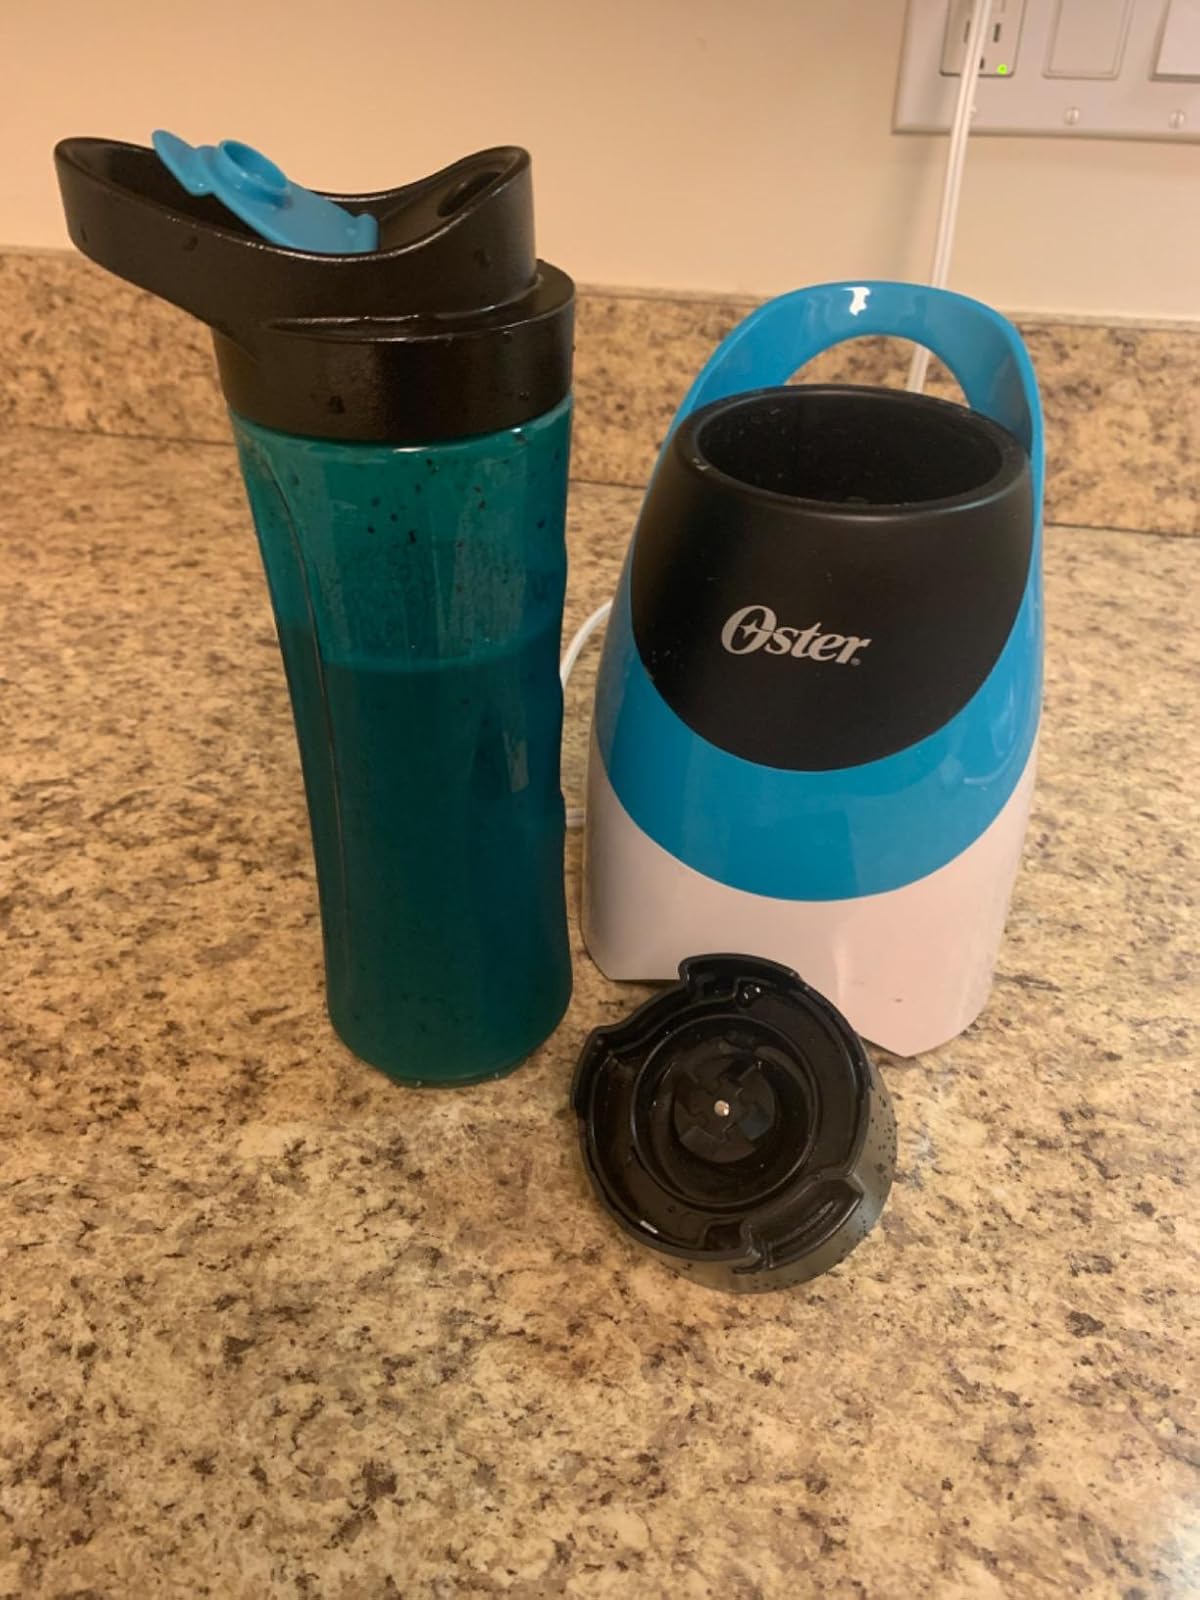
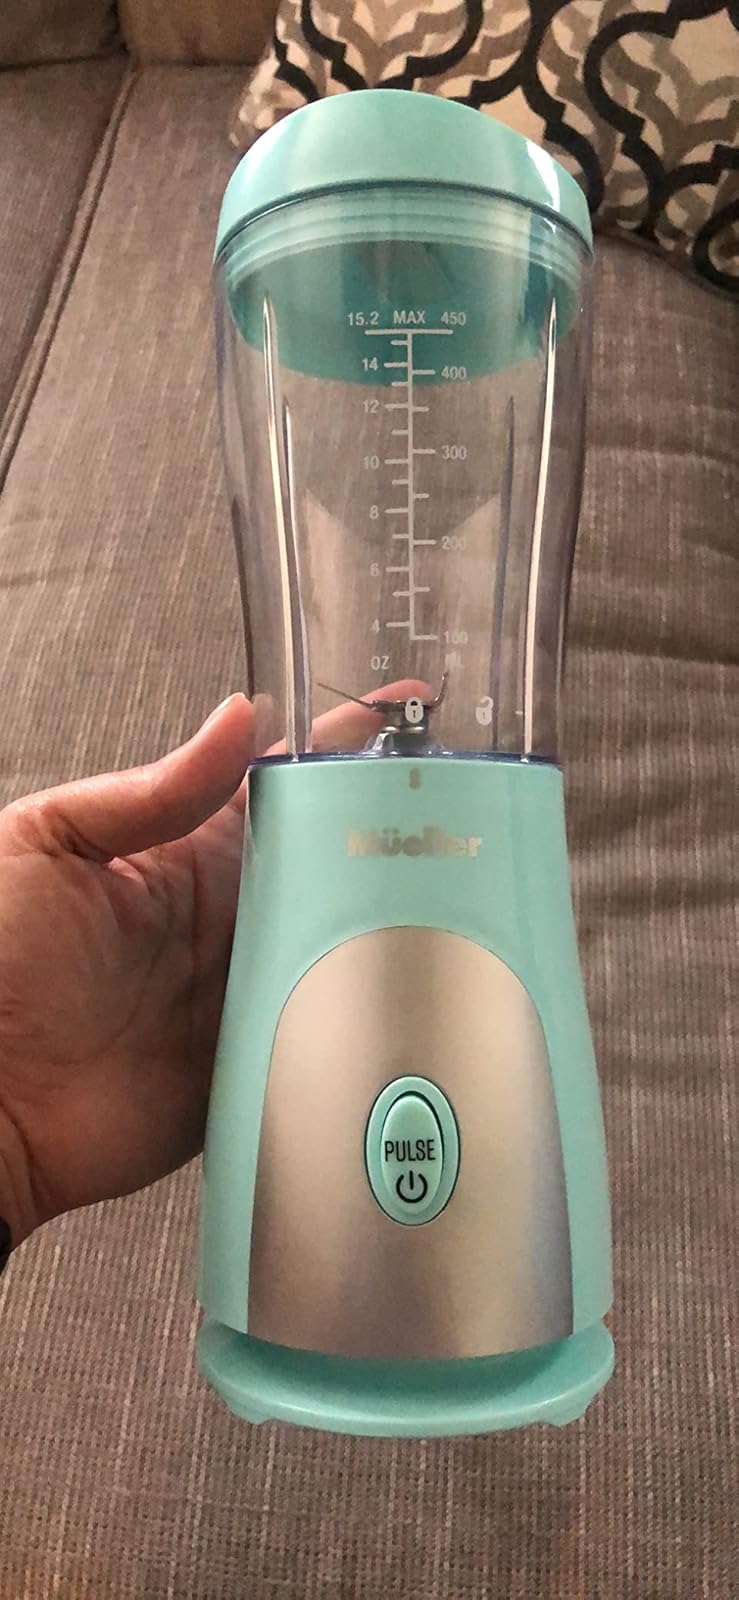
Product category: items_blender
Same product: no